Banks McFadden

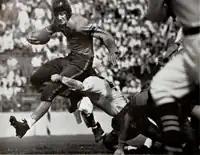
McFadden carrying the ball for Clemson against Tulane in 1939

McFadden is widely considered to be the greatest athlete in Clemson University history, lettering in three sports (football, basketball, and track). In 1939, McFadden was voted the Associated Press' "Athlete of the Year". McFadden was also a two-time All-American in basketball (1938 and 1939) and led the Tigers basketball team to a Southern Conference championship in 1939. McFadden also played halfback and punter on the football team and was named Clemson's first Associated Press All-American in football in 1939, which saw the Tigers play and win their 1st bowl game (1940 Cotton Bowl Classic).